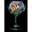
Label: cup